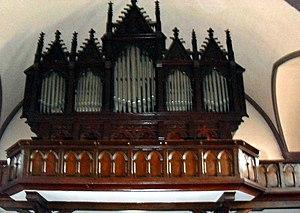
L'orgue d'église Saint-Georges à Barembach
Barembach est une commune française située dans le département du Bas-Rhin, en région Grand Est.